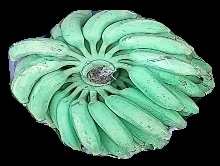
Variety: elakki-bale
Grade: grade1